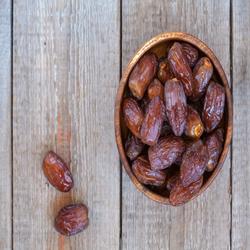
Label: Dates